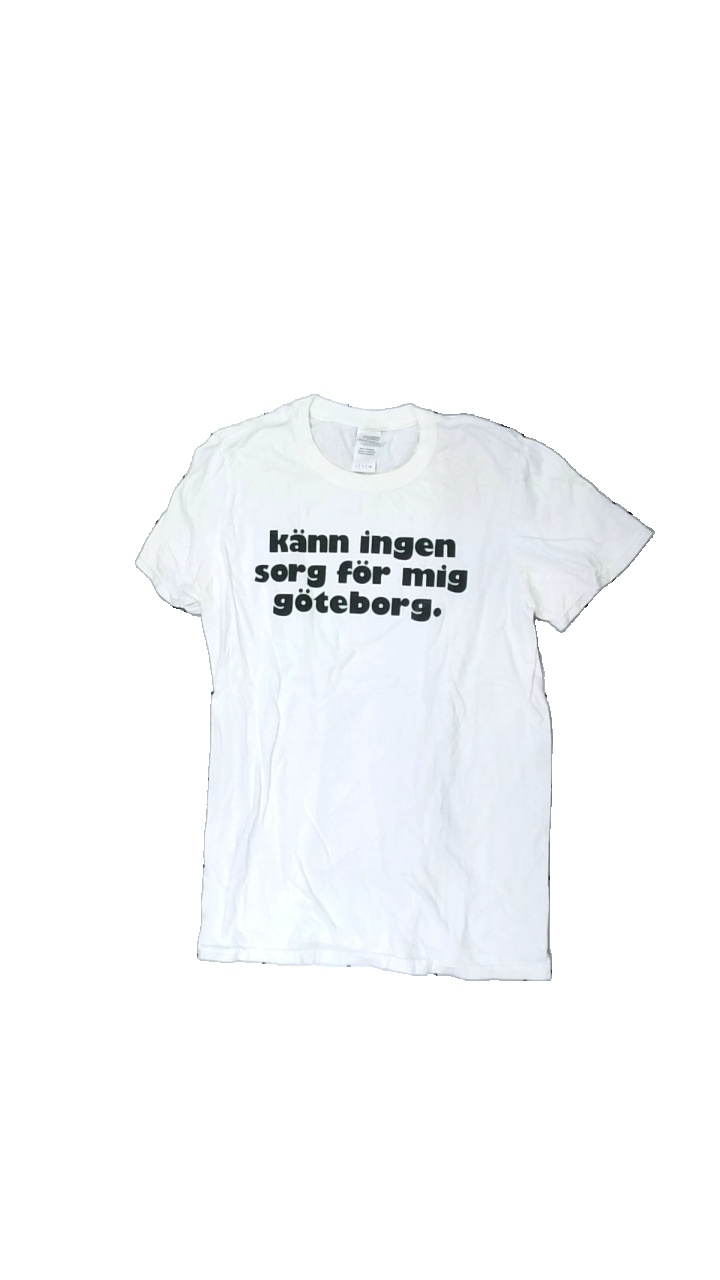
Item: T-shirt (Ladies)
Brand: Gildan
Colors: White, Black
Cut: Regular, C-collar
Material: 100% cotton
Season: All
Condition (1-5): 3
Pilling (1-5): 2
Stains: Minor
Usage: Export
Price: <50